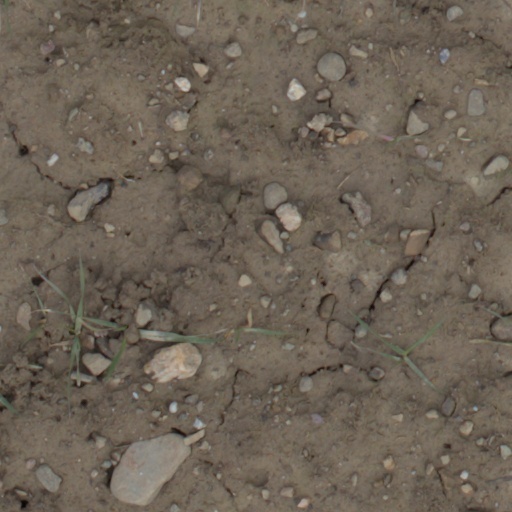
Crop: wheat